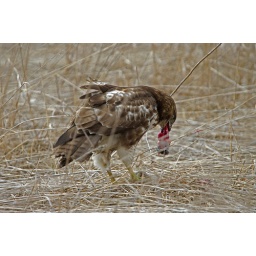
Not positive but think this was a redtail, feeding in a field east hamilton mountain